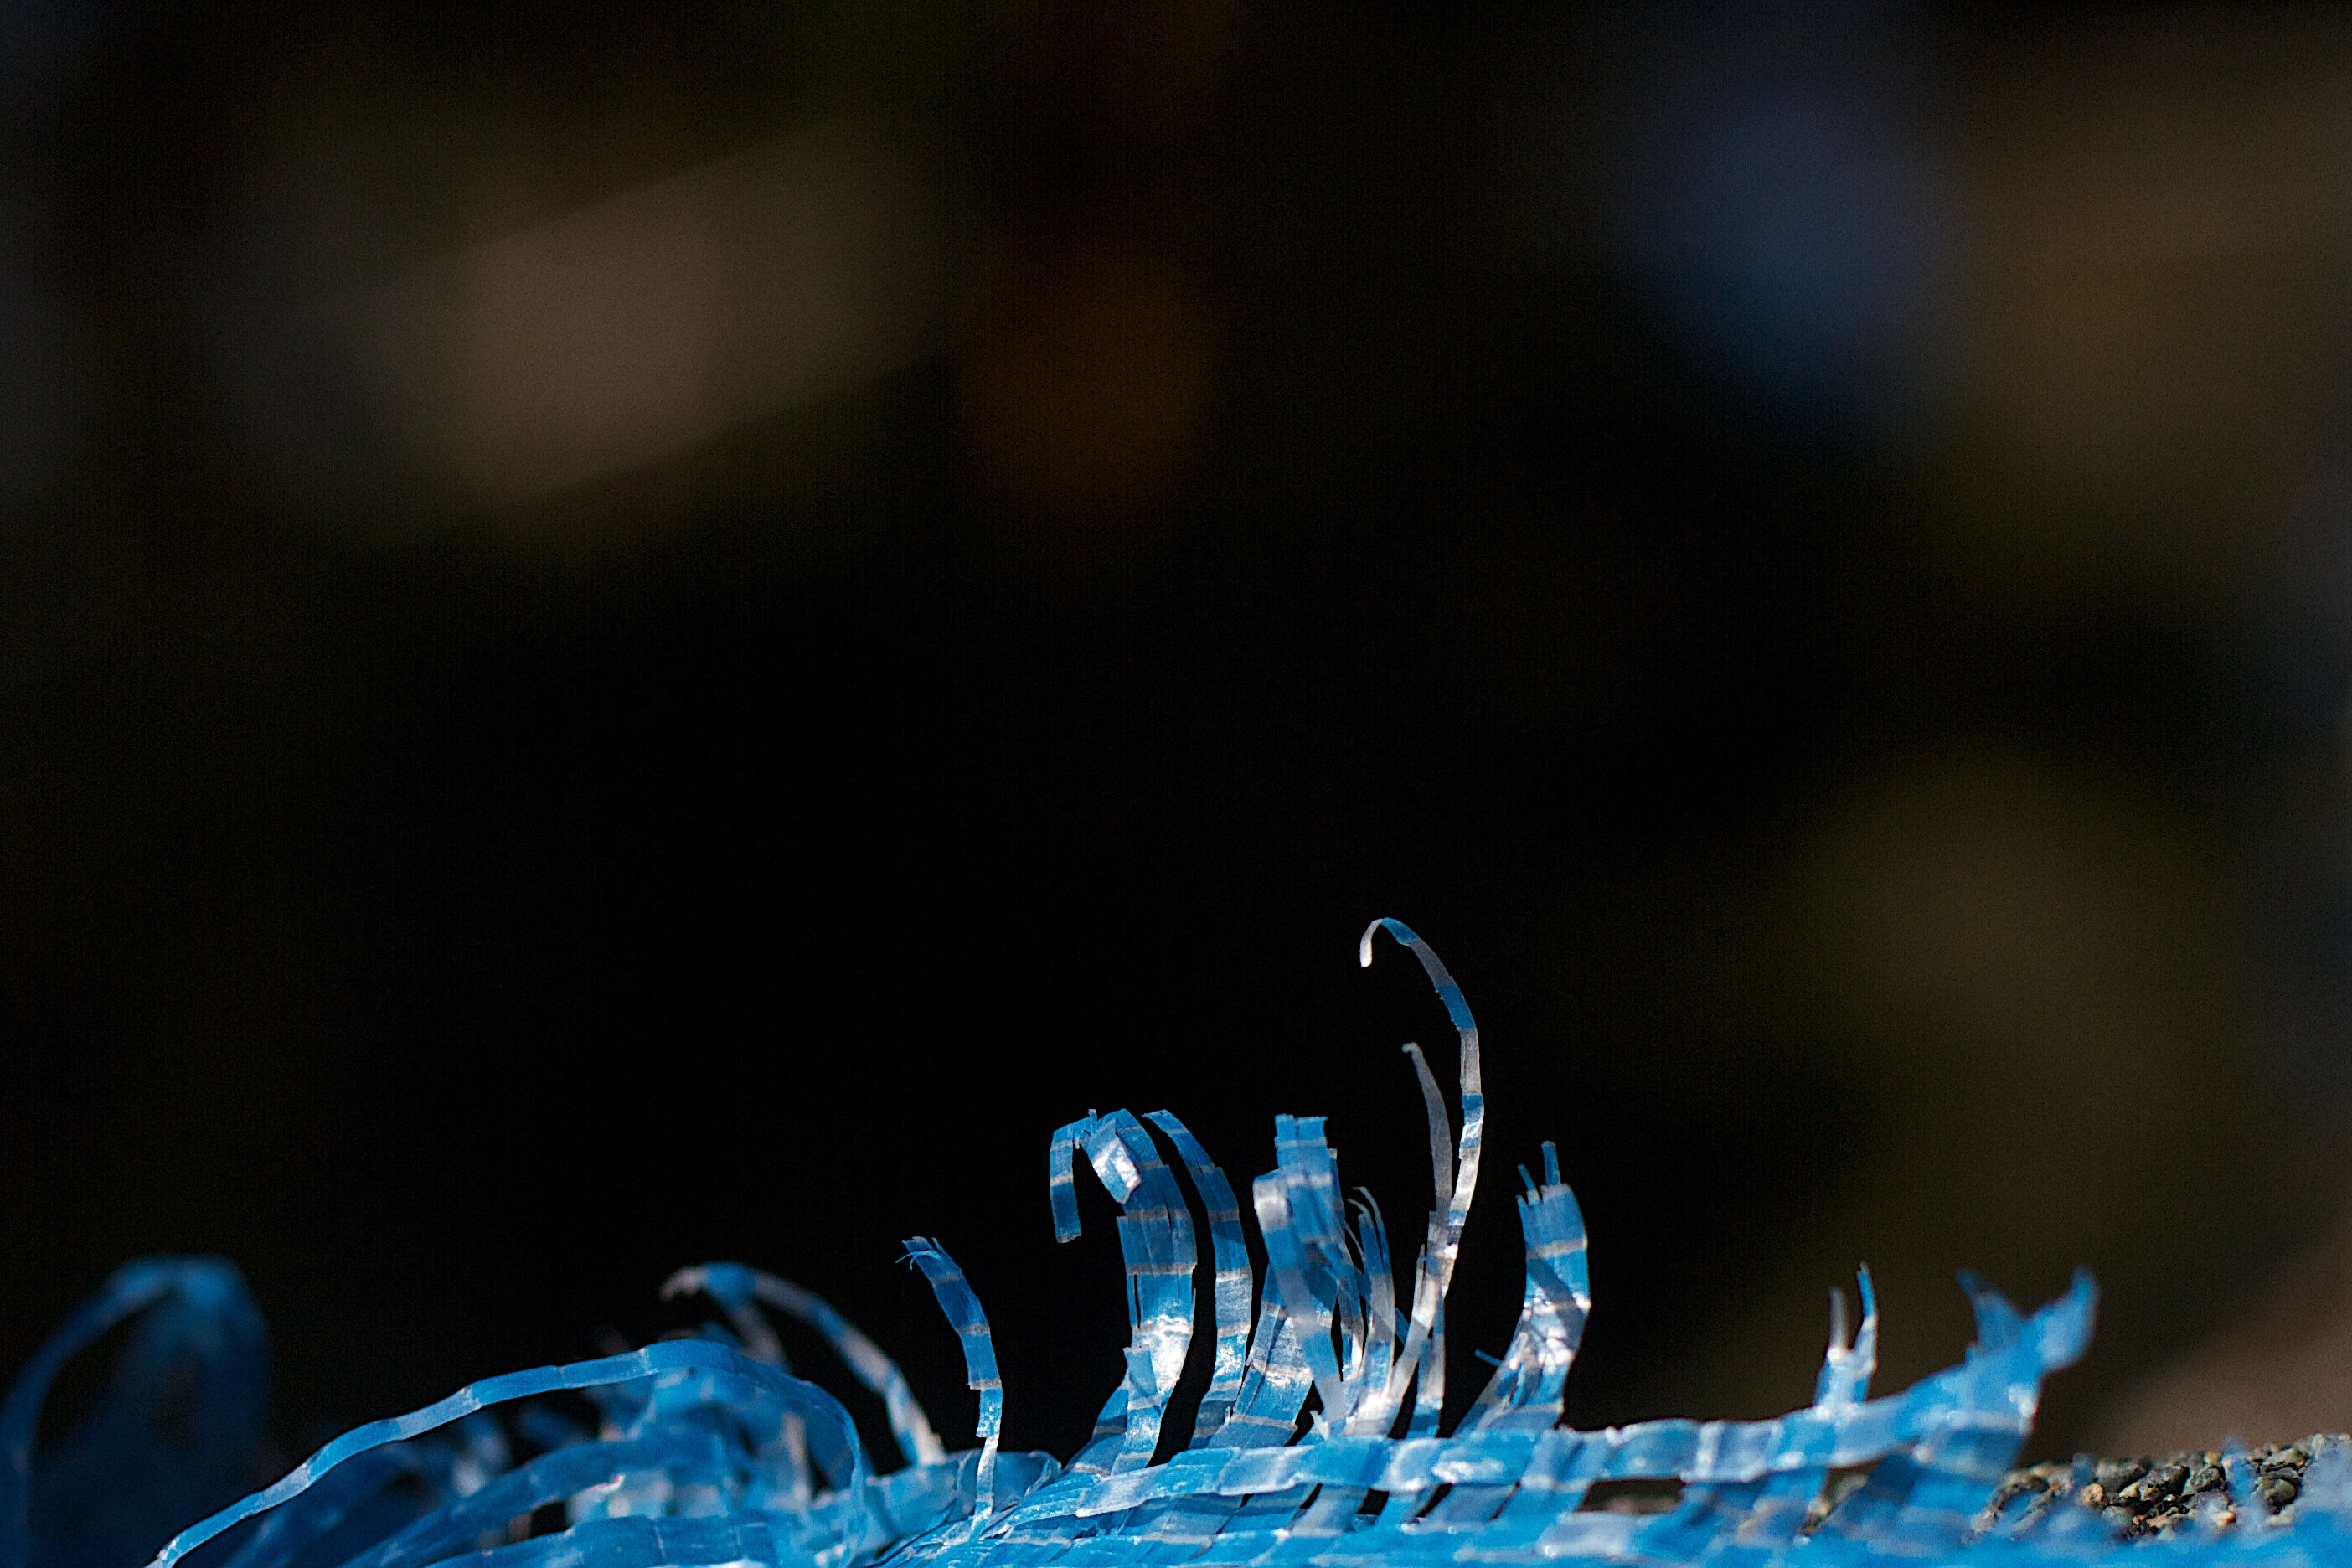
water, light, night, photography, sunlight, leaf, flower, reflection, darkness, blue, close up, cool image, macro photography, computer wallpaper